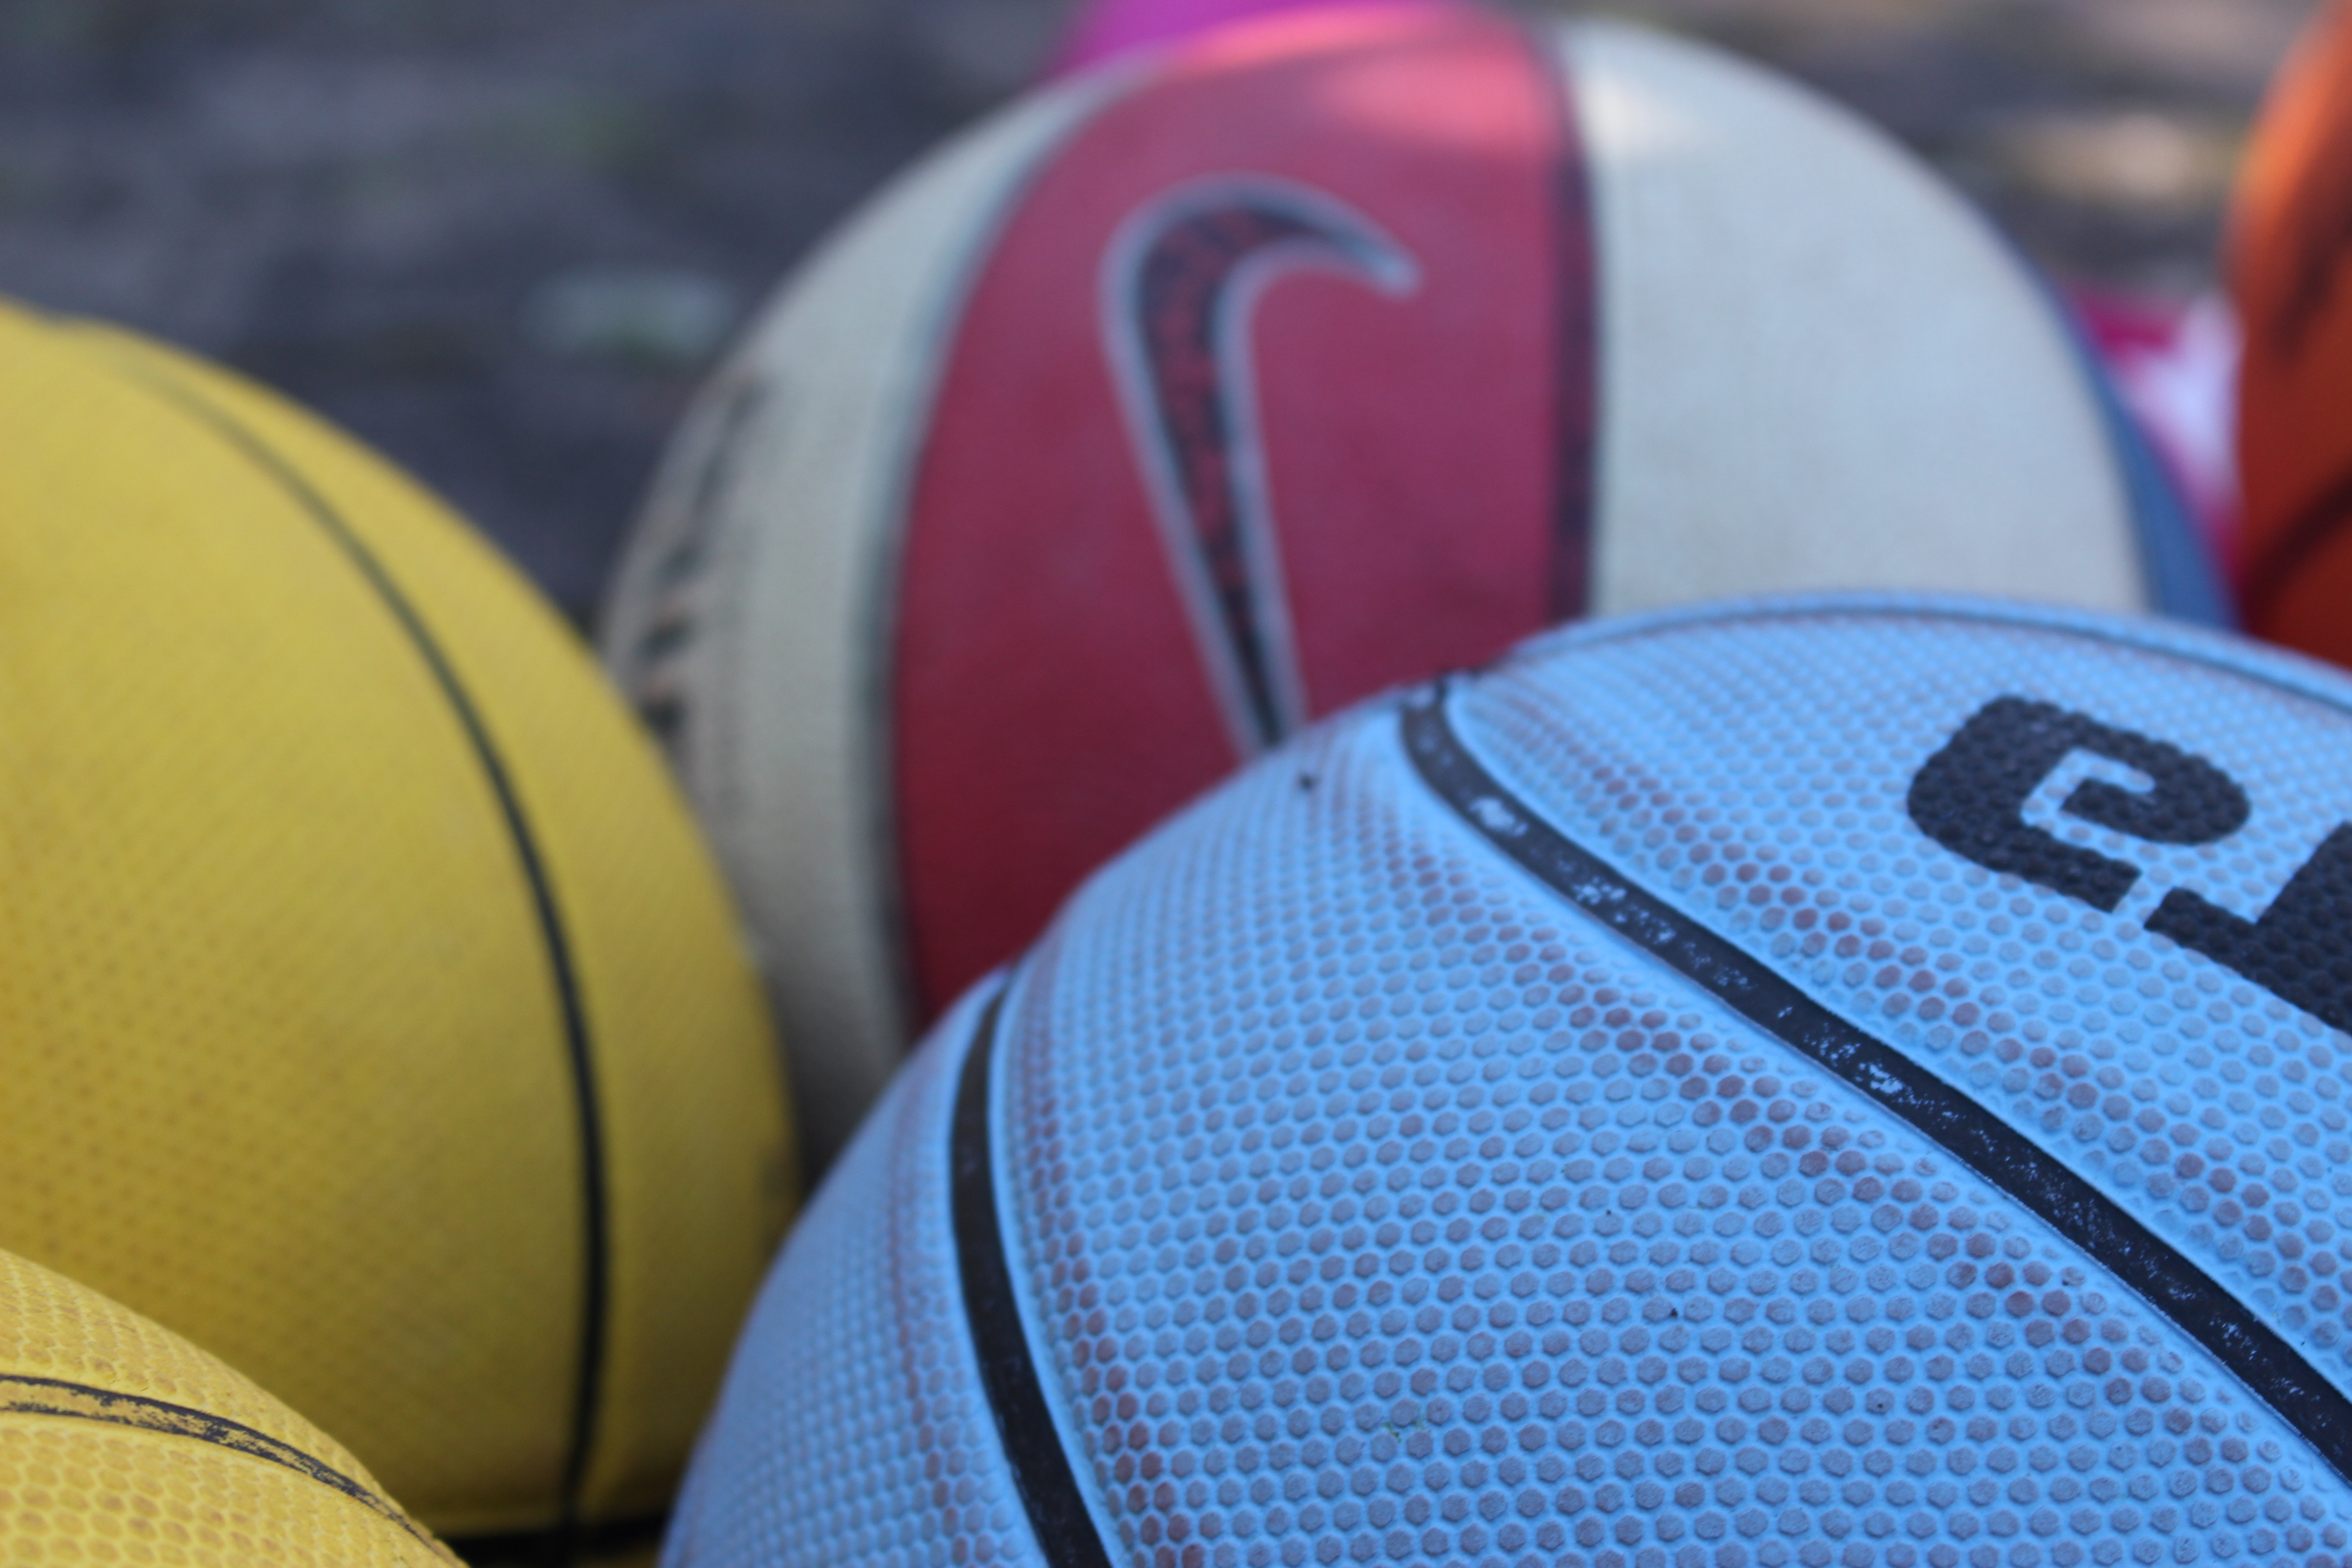
sport, basketball, blue, sports equipment, ball, balls